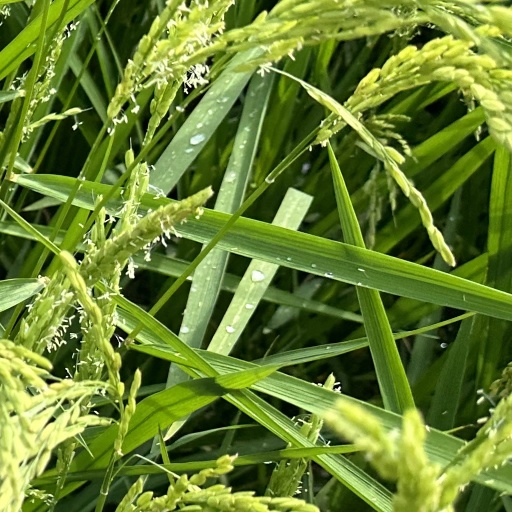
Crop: rice